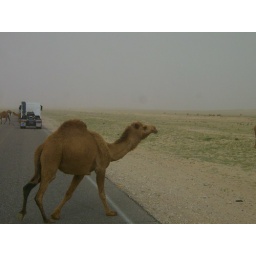
We had a whole herd of these cross the road in front of us.